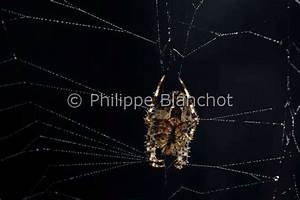
Label: spider